Paris meridian

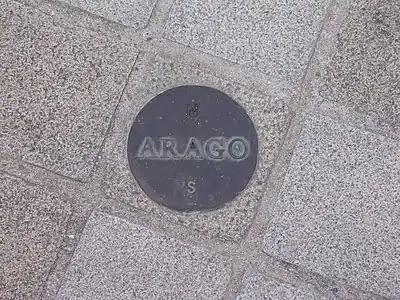
One of the 135 Arago medallions. This one is located near the Louvre Pyramid.

In 1994 the Arago Association and the city of Paris commissioned a Dutch conceptual artist, Jan Dibbets, to create a memorial to Arago. Dibbets came up with the idea of setting 135 bronze medallions (although only 121 are documented in the official guide to the medallions) into the ground along the Paris meridian between the northern and southern limits of Paris: a total distance of 9.2 kilometres/5.7 miles. Each medallion is 12 cm in diameter and marked with the name ARAGO plus N and S pointers.